List of English words of Welsh origin

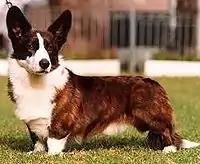
Welsh Corgi

Similar cognates across Goidelic (gaelic), Latin, Old French and the other Brittonic families makes isolating a precise origin hard. This applies to "cross" from Latin "crux", Old Irish "cros" overtaking Old English "rood" ; appearing in Welsh and Cornish as "Croes", "Krows". It complicates Old Welsh attributions for, in popular and technical topography, Tor (OW "tŵr") and crag (Old Welsh "carreg" or "craig") with competing Celtic derivations, direct and indirect, for the Old English antecedents.